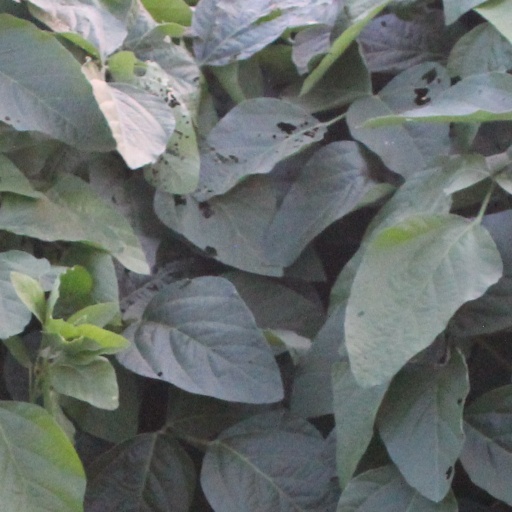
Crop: soybean